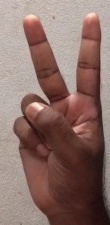
ASL sign: 2